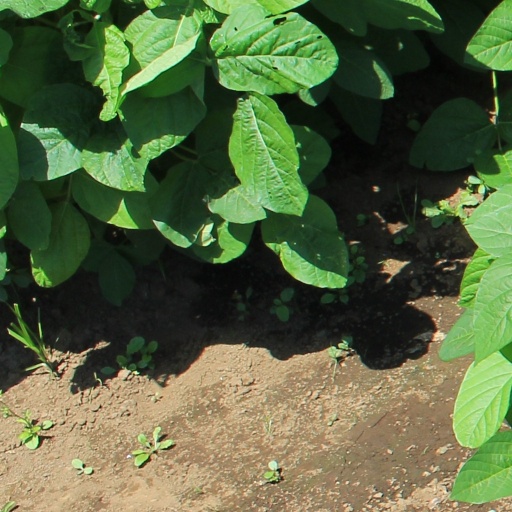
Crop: soybean